Jeon No-min

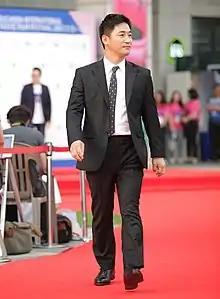
Bucheon International Fantastic Film Festival, 2017

Jeon No-min (born Jun Jae-yong on August 28, 1966) is a South Korean actor. Among his recent roles were the villainous Hwarang warrior Seolwon in "Queen Seondeok", and the fictional independence fighter Damsari in "Bridal Mask".